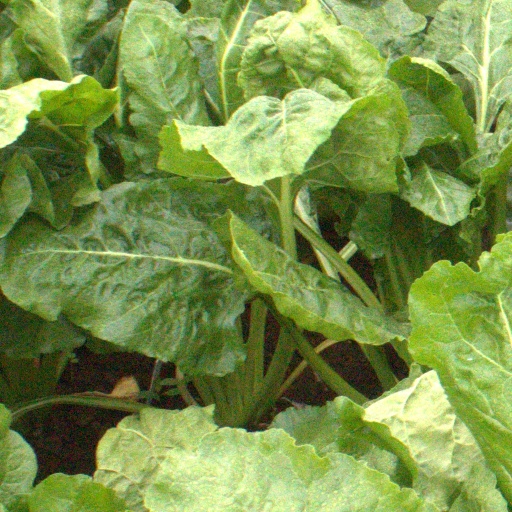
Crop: sugar beet